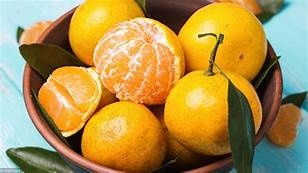
Label: mandarine